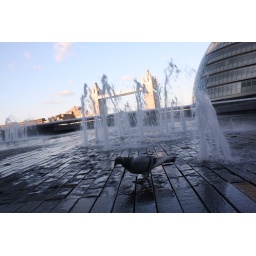
bird happy in Tower bridge